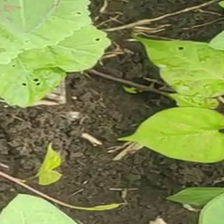
Weed species: Obscure_morning _glory(Ipomoea obscura)